National Institute of Science Communication and Information Resources

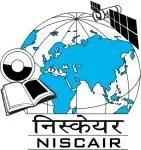
National Institute of Science Communication and Information Resources

The National Institute of Science Communication and Information Resources (NISCAIR), located at New Delhi, India, was an information science institute in India founded in 2002. In 2021, the institute was merged with National Institute of Science, Technology and Development Studies to form National Institute of Science Communication and Policy Research (NIScPR). It operated under the umbrella of the Council of Scientific and Industrial Research (CSIR) that comprise 38 other labs and institutes in India. The institute published several academic journals and magazines.